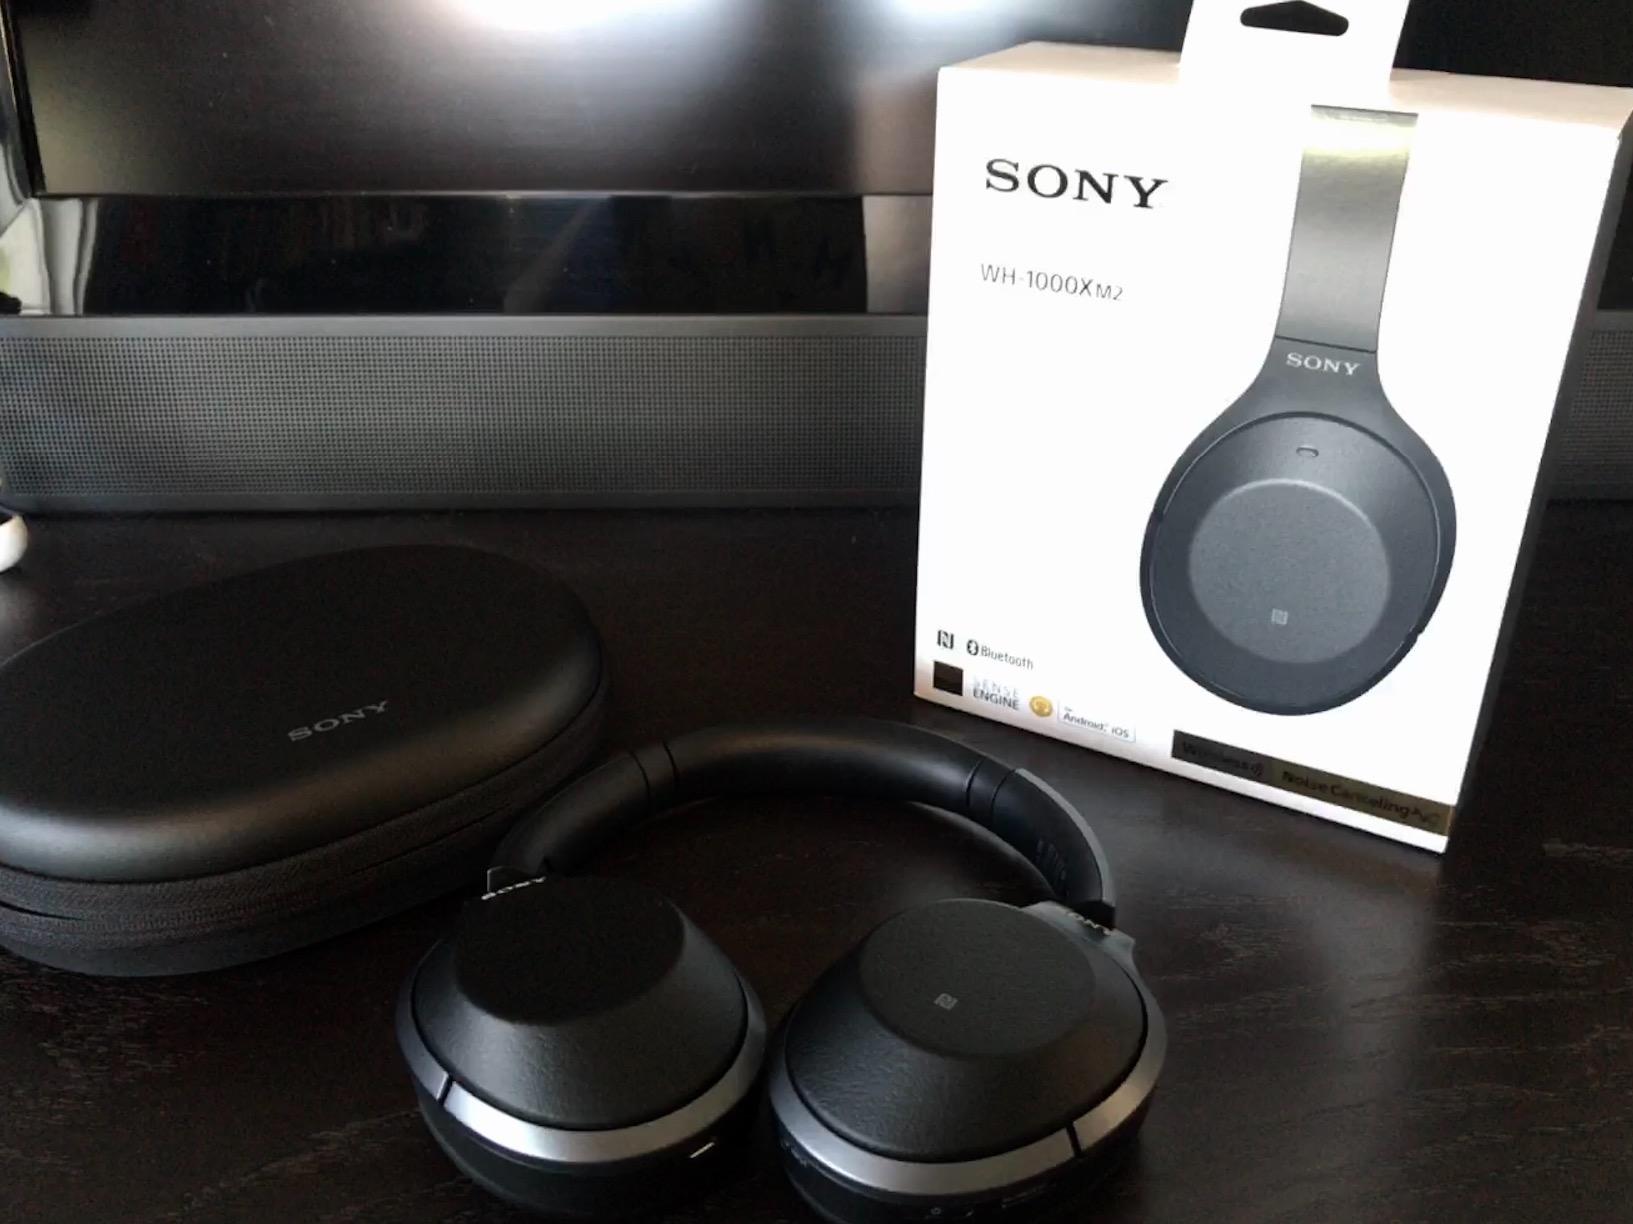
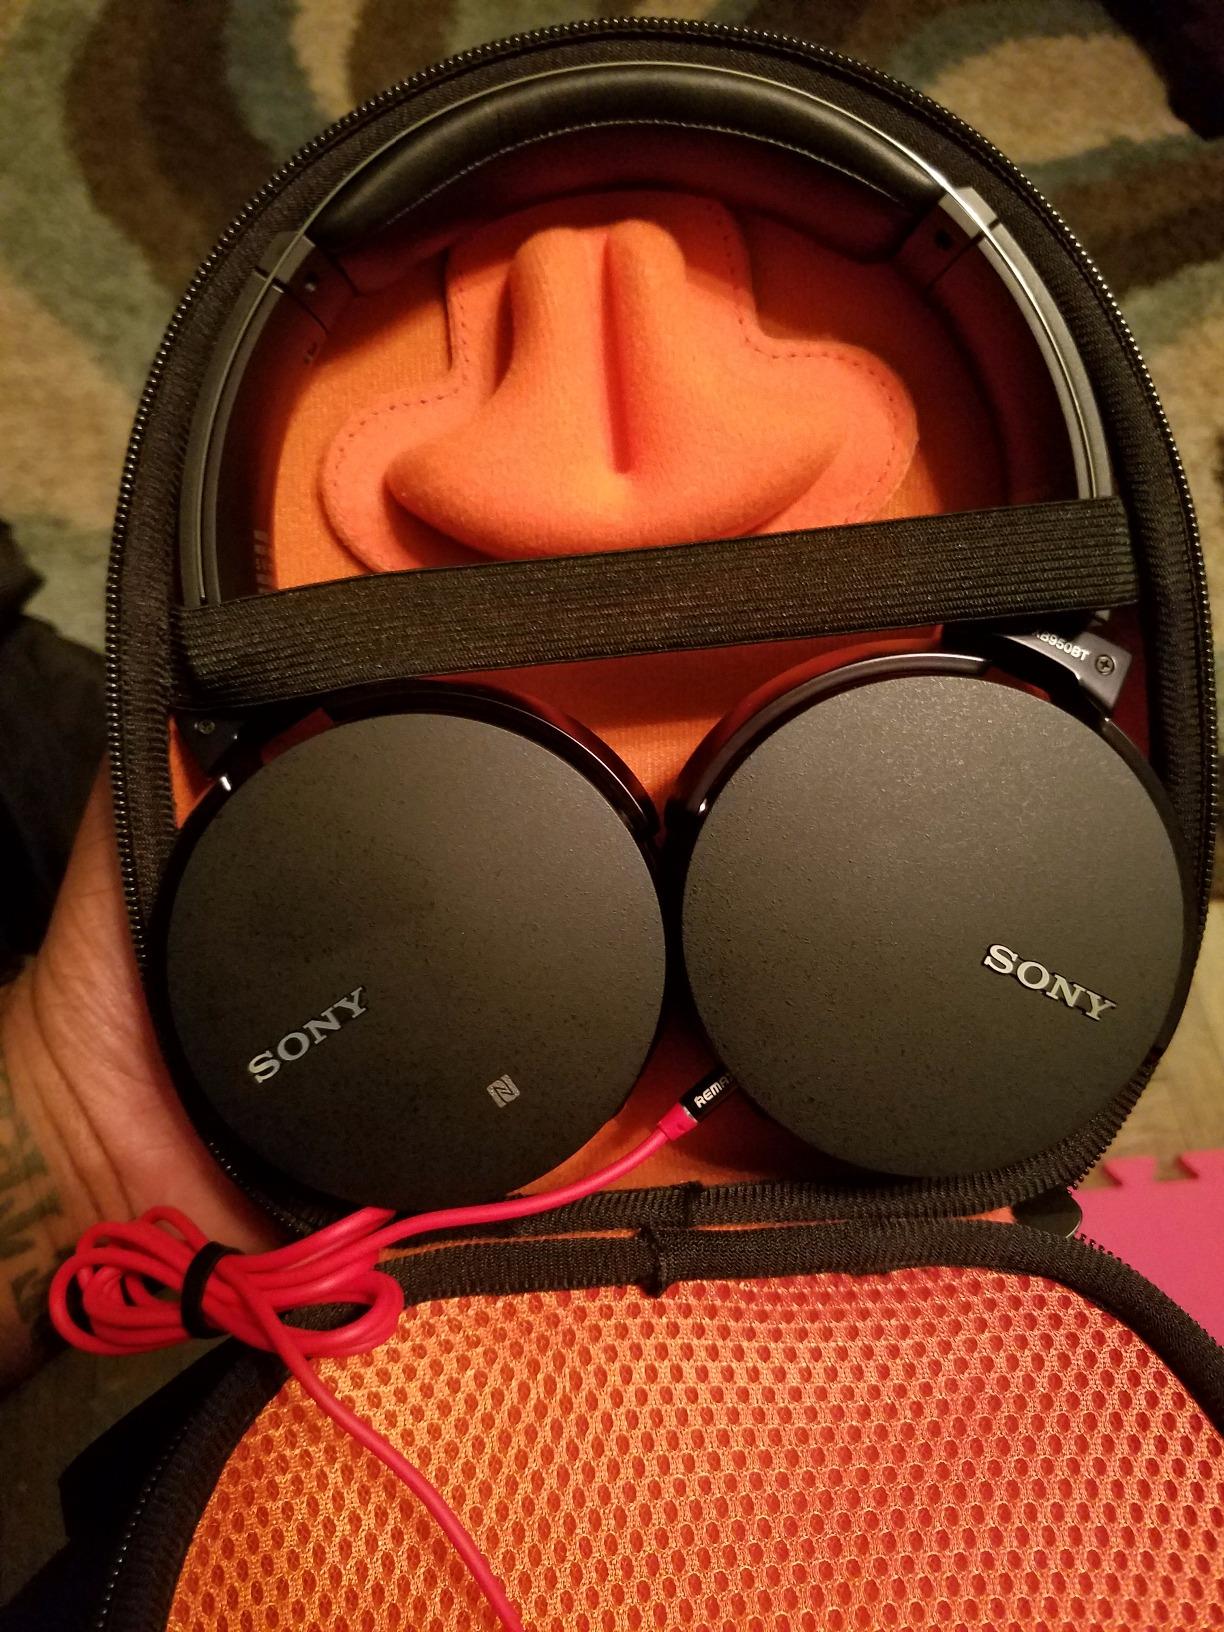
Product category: headphones
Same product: no